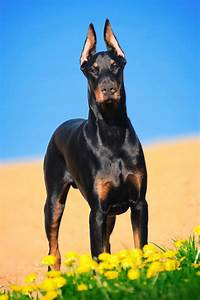
Label: dog